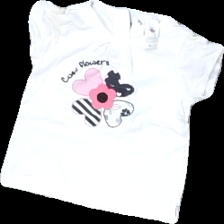
View: front
Type: T-shirt
Category: Children
Brand: Not in the list
Brand text on label: Baby club
Colors: White, Black, Pink
Material: 100% Cotton
Pattern: Embroidered
Cut: Regular
Size: 86
Season: All
Stains: Minor
Damage: stains
Damage location: middle center
Price range: <50
Recommended usage: Recycle
Description: white t-shirt with embroidery